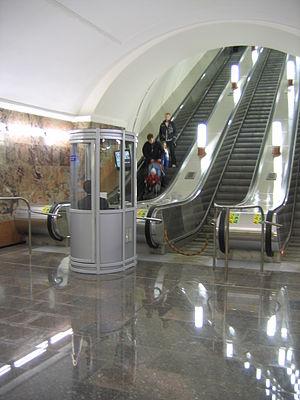
La ligne Arbatsko-Pokrovskaïa est une ligne du métro de Moscou. Elle fut la deuxième ligne de métro à être ouverte à Moscou, et relie aujourd'hui le district d'Izmaïlovo à l'est de la ville, à celui de Stroguino à l'ouest, en passant par le centre-ville. Elle compte à l'heure actuelle 21 stations, et s'étale sur 43,7 kilomètres de long, ce qui en fait la plus longue ligne de la ville.